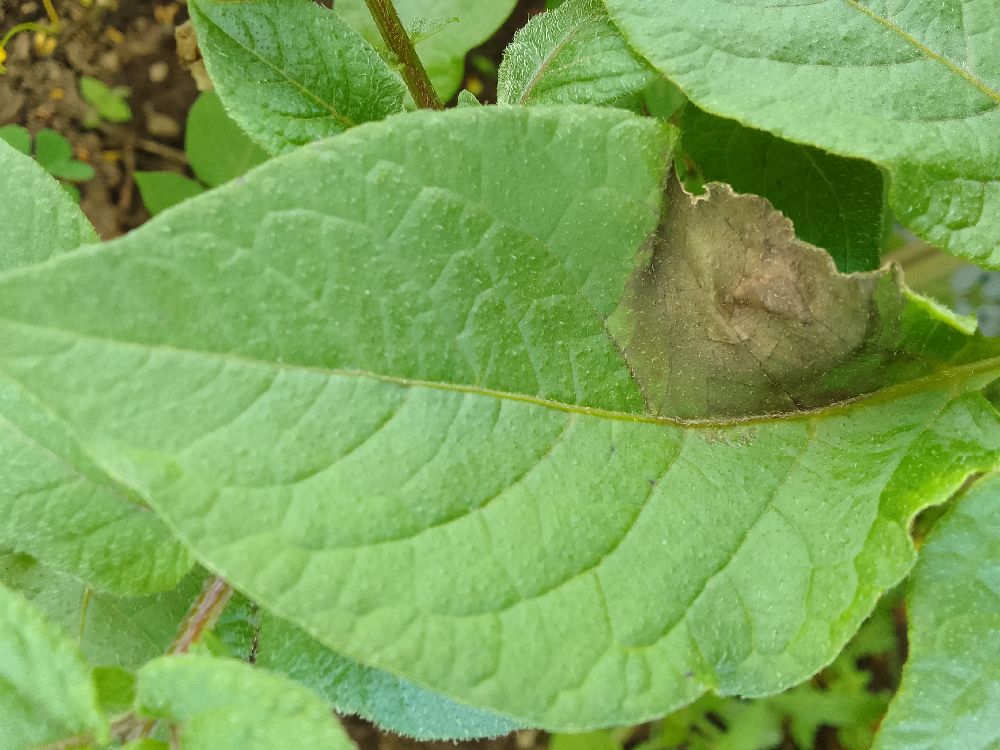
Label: Late blight